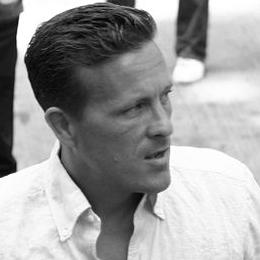
Age: 38